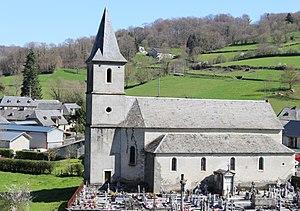
Église Saint-Vincent de Labastide (Hautes-Pyrénées)